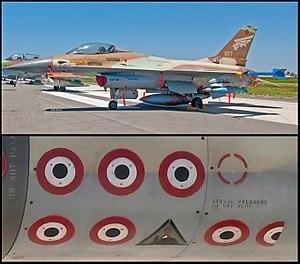
Le F-16 Fighting Falcon est un avion de combat multirôle développé par General Dynamics pour les États-Unis dans les années 1970.